UK Top 40 (TV series)

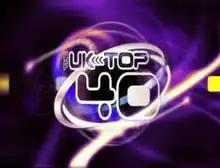

UK Top 40 is a British music chart children's television programme, made by the BBC and broadcast live on Sundays at 6pm on the CBBC channel from 2002 to 2005. The programme ran down the UK singles chart with the number one revealed simultaneously with "The Official Chart" programme on BBC Radio 1. The programme was part of the launch line-up of the CBBC channel in February 2002. It was originally hosted by Konnie Huq and Adrian Dickson, and later Andrew Hayden-Smith when Dickson left the programme in 2004.